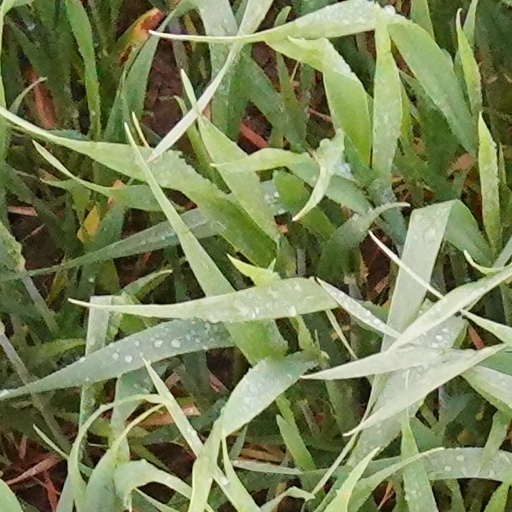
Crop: wheat